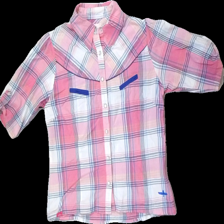
View: front
Type: Blouse
Category: Ladies
Brand: Koola Anna
Colors: Pink, Blue, White, Multicolor
Material: 100% cotton
Pattern: Checkered print
Cut: Regular
Size: L
Season: All
Damage location: top left
Damage 2 location: top right
Damage 3 location: bottom left
Price range: 50-100
Recommended usage: Reuse
Description: rutig blus med trekvartsärmar